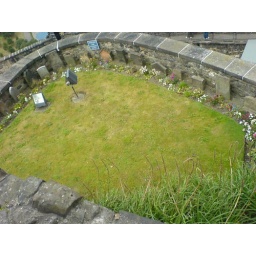
This is a dog graveyard in Edinburgh castle